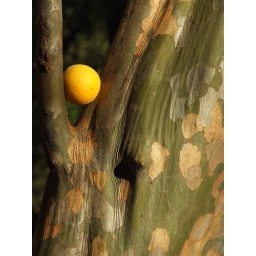
Tiny orange in anaconda tree